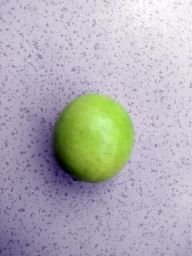
Fruit: Lime
Quality: Good